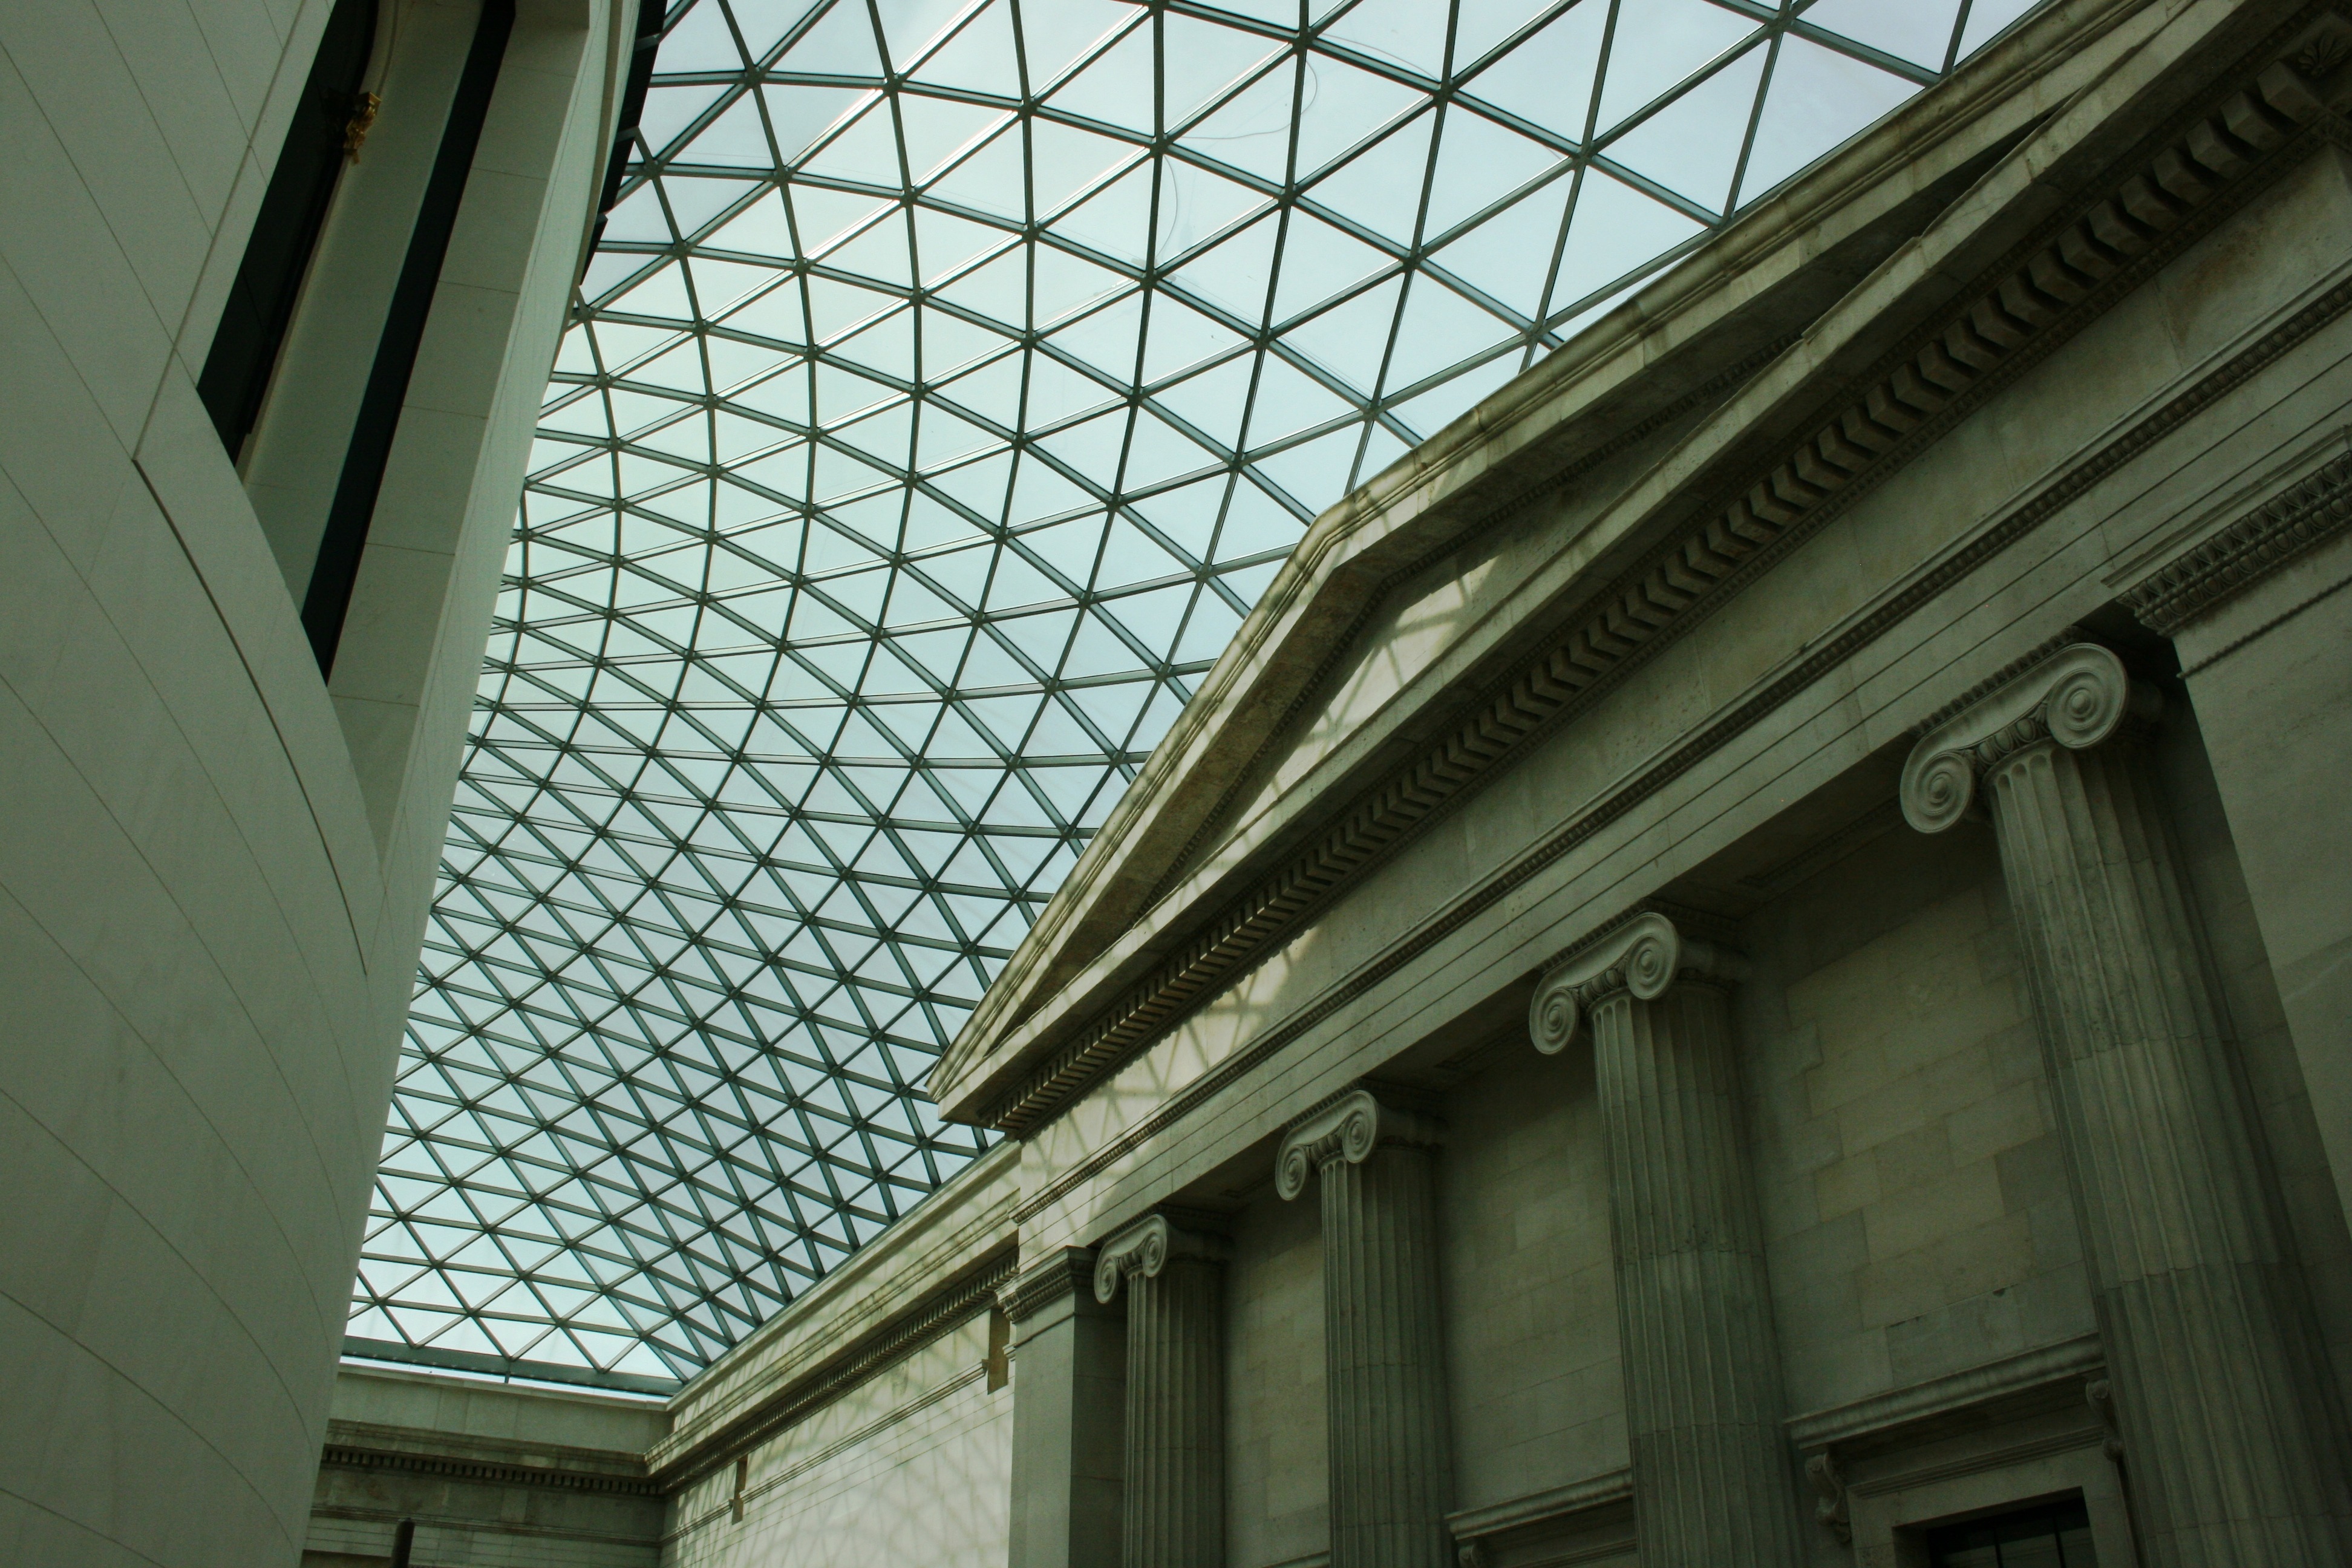
architecture, structure, window, roof, skyscraper, column, facade, interior design, london, tourist attraction, daylighting, urban area, british museum